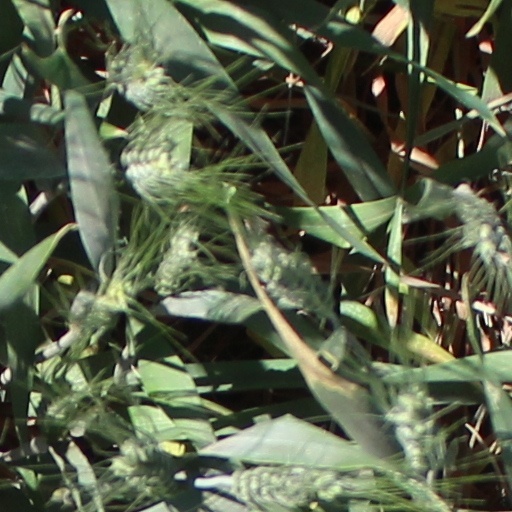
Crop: wheat